Portulaca grandiflora

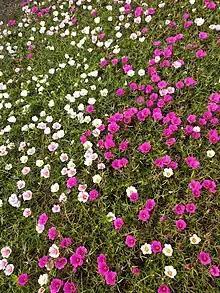
Portulaca Grandiflora

Portulaca grandiflora is a succulent flowering plant in the purslane family Portulacaceae, native to southern Brazil, Argentina, and Uruguay and often cultivated in gardens. It has many common names, including rose moss, eleven o'clock, Mexican rose, moss rose, sun rose, rose Jepun, table rose, rock rose, and moss-rose purslane. Despite these names and the superficial resemblance of some cultivars' flowers to roses, it is not a true rose, nor even a part of the rose family or rosid group; rather, it is much more closely related to carnations and cacti.